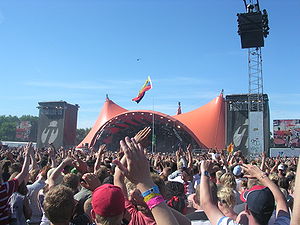
Roskilde Festival / Begivenheder
Koncert på Orange Scene i 2005
Roskilde Festival er Nordens største samt Europas næststørste festival, hvor der spilles rytmisk musik i mange forskellige genrer. Som på mange andre festivaler er der ikke kun musik, men også events og diverse boder.